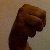
The image shows a hand gesture representing the letter 'M' in Indian Sign Language.